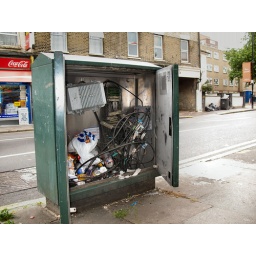
Reporting Rubbish in a phone cabinet - Update #1